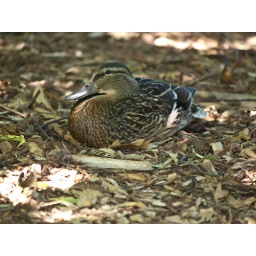
bird under a tree